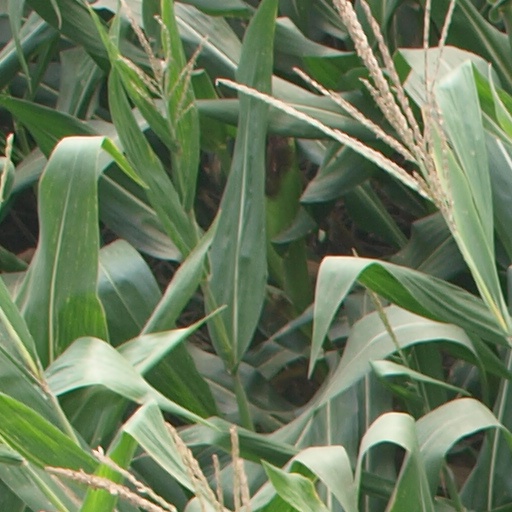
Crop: maize; corn